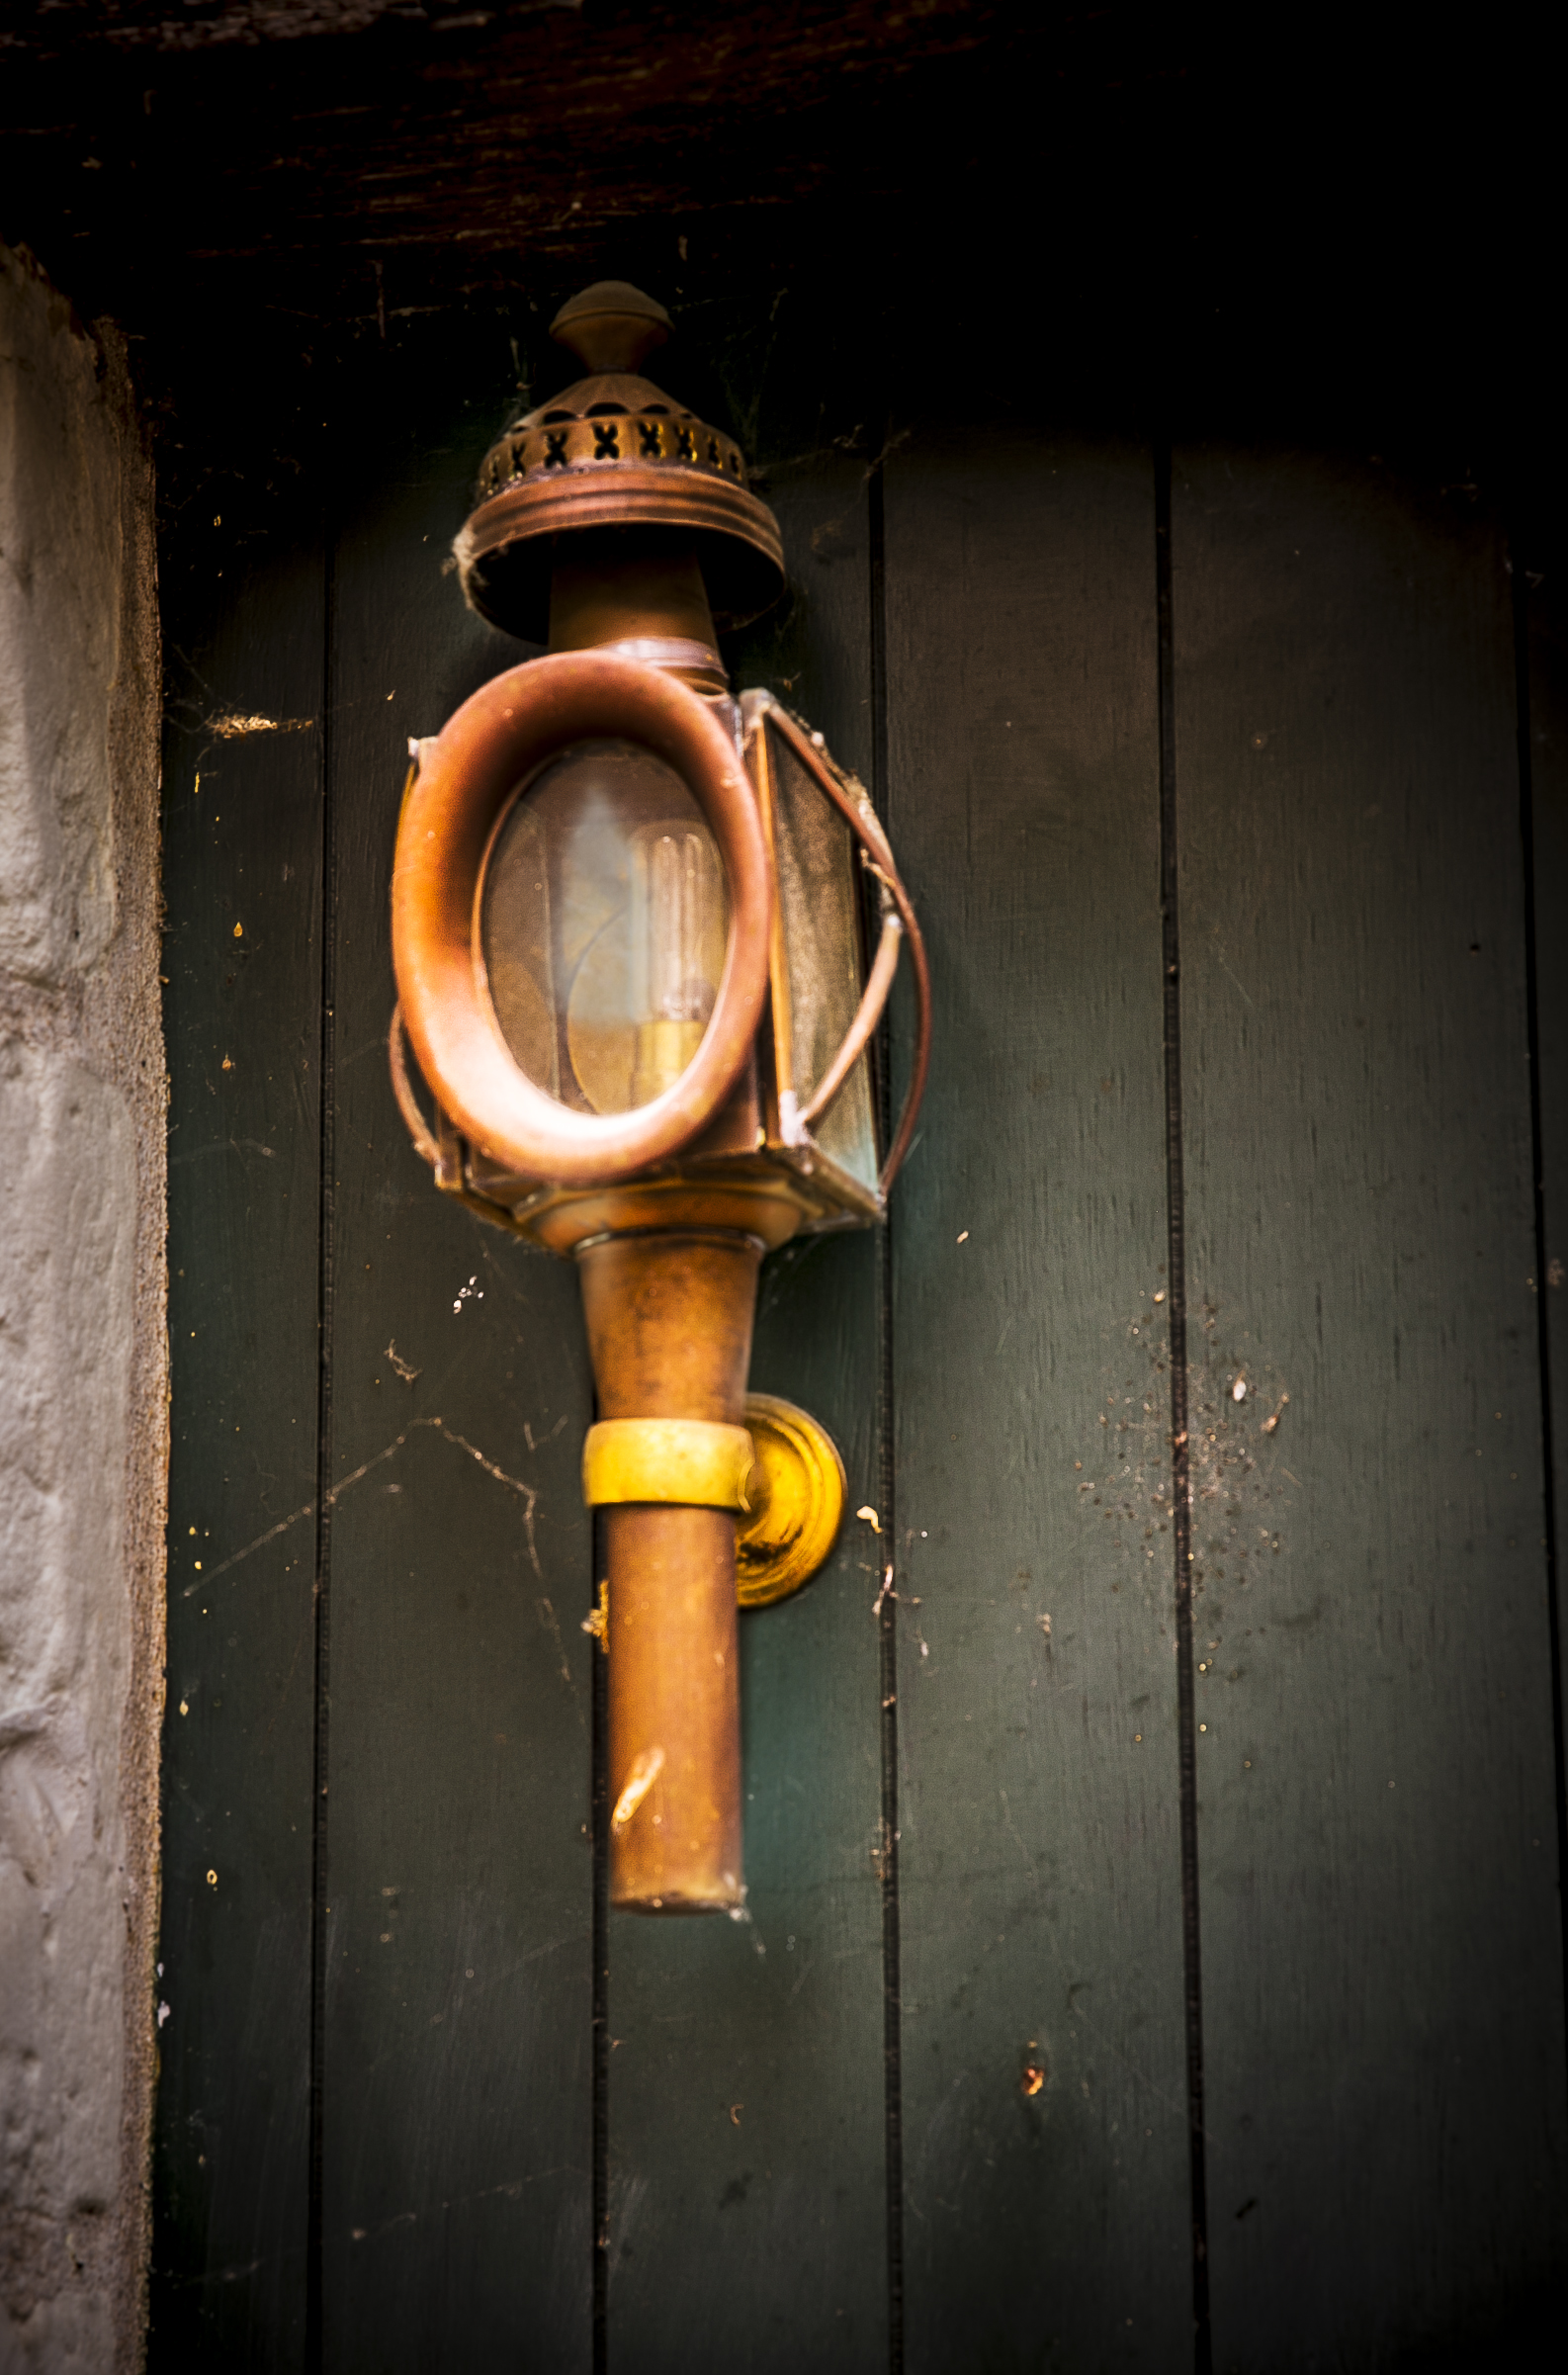
art, wood, gas, Tints and shades, font, fixture, fire hydrant, symmetry, metal, circle, personal protective equipment, fashion accessory, electricity, automotive lighting, still life photography, light fixture, brick, Plumbing fitting, darkness, plumbing, rectangle, security, pipe, still life, visual arts, brickwork, concrete